Describe the emotion expressed in this image:  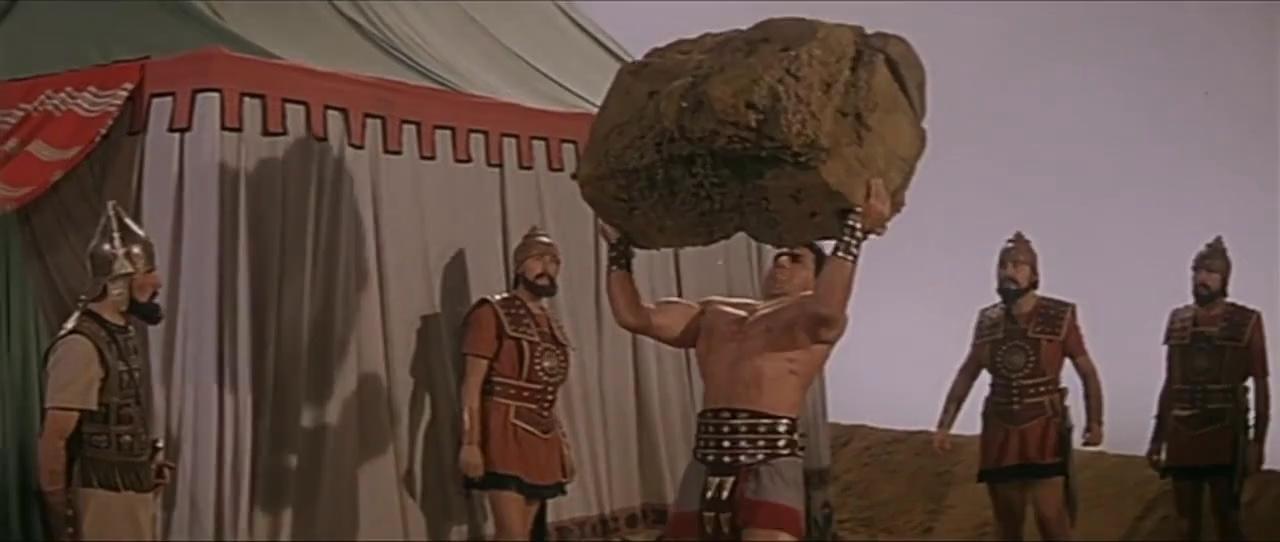
This person displays Pain, valence and arousal with low intensity.